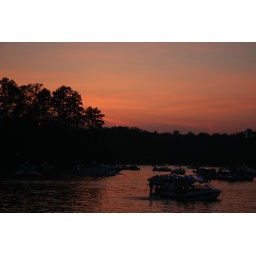
The boat with the blue lights played &amp;quot;Kool in the Gang&amp;quot; all night long - they rocked!